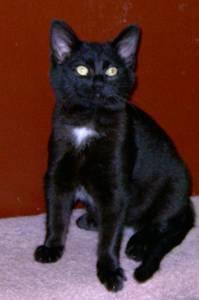
cat